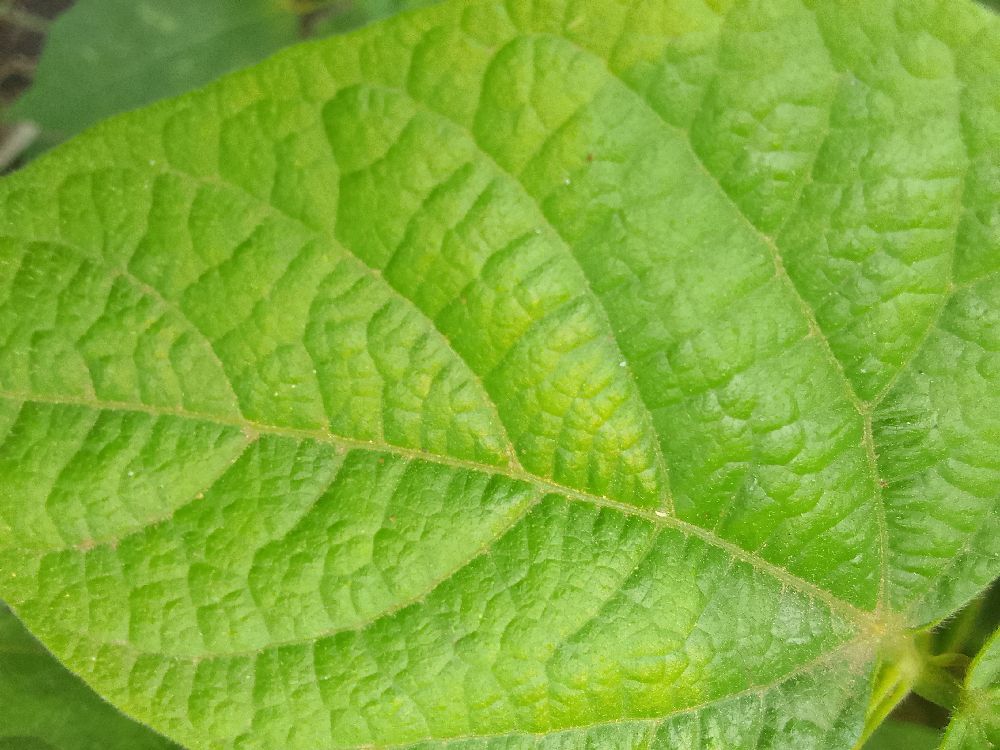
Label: healthy